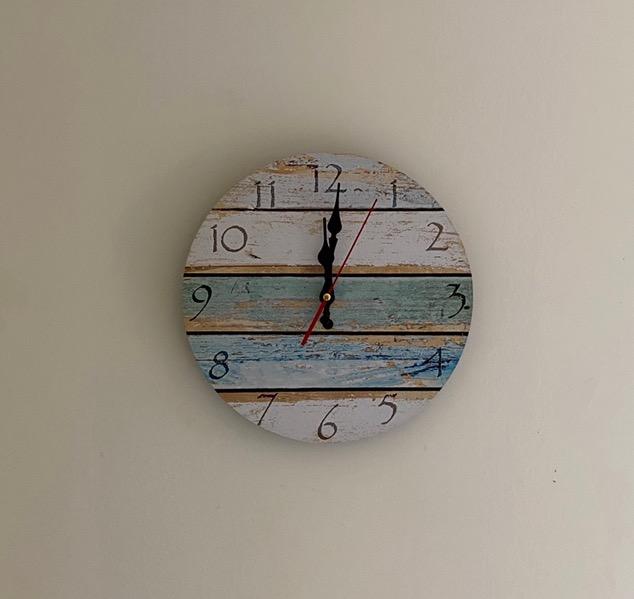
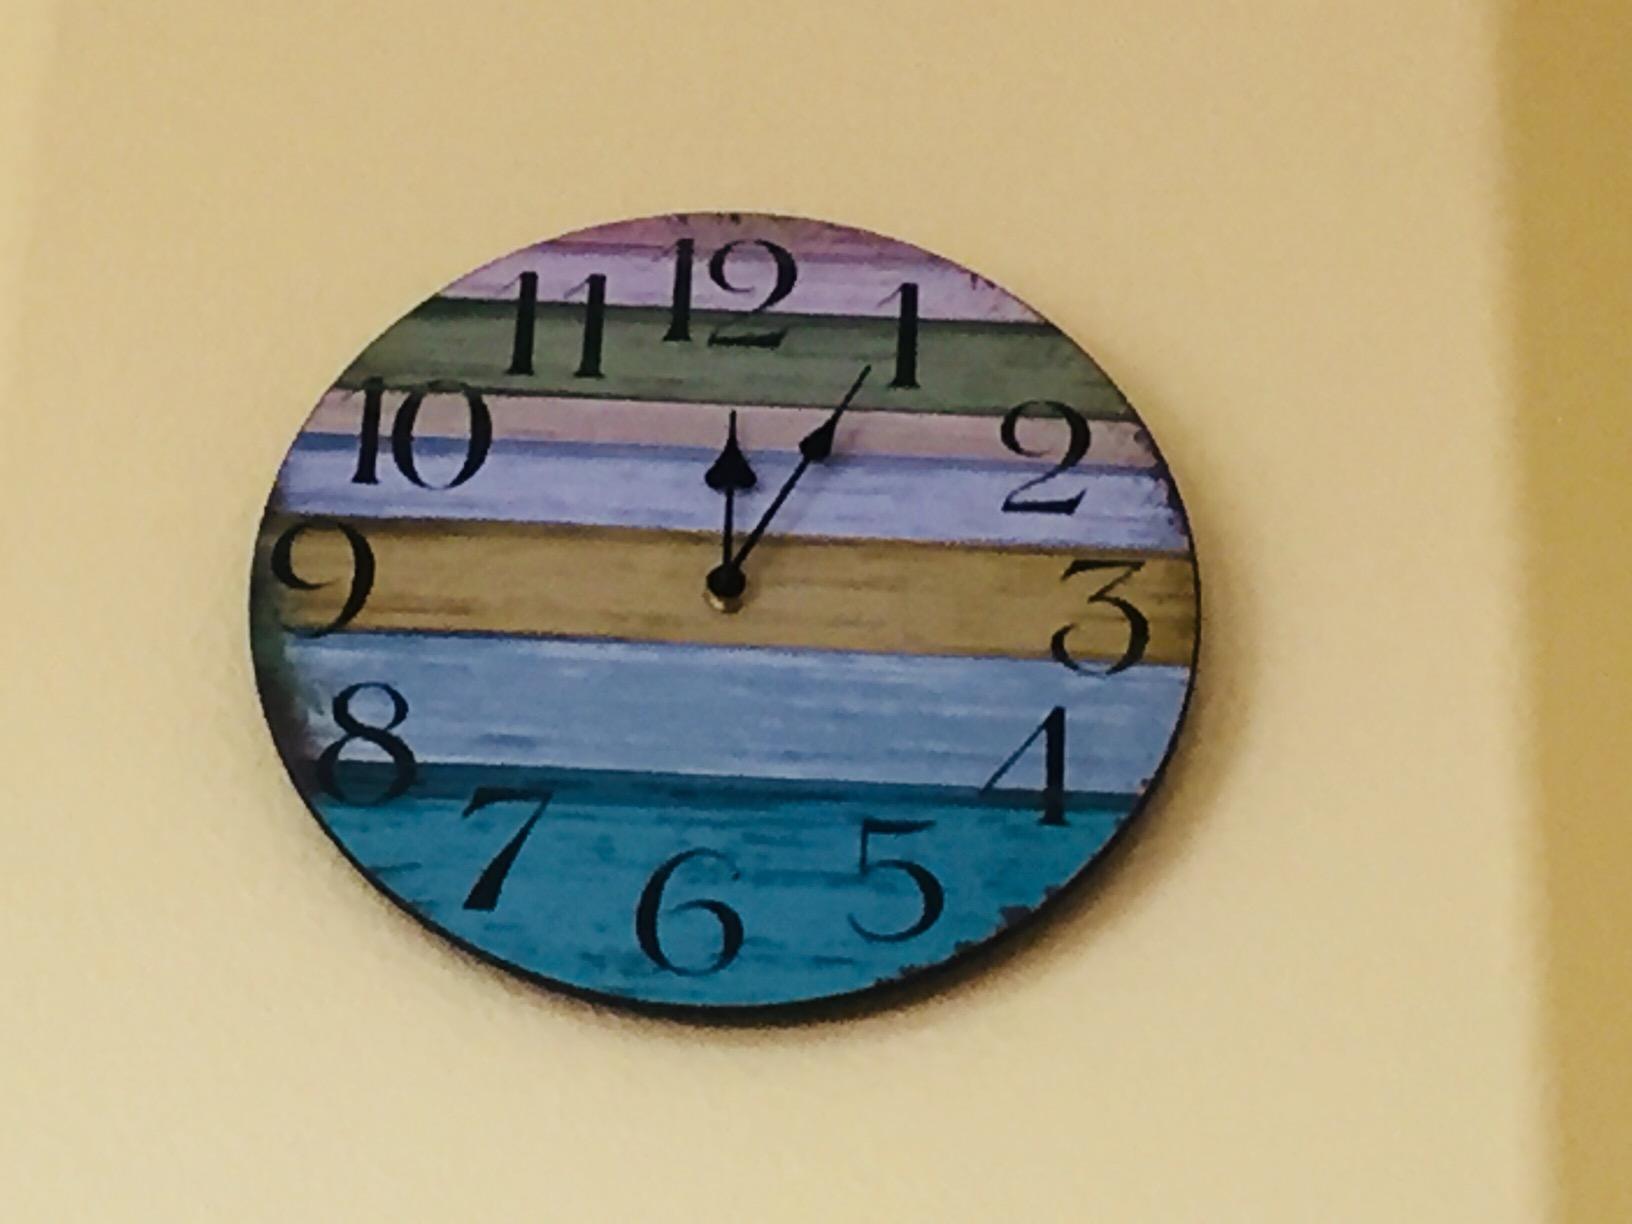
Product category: clock
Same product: no